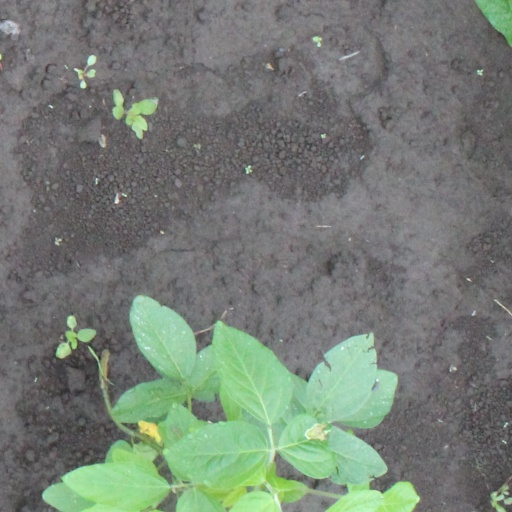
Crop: soybean